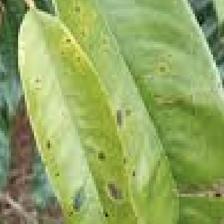
Label: canker_disease